Professor Pyg

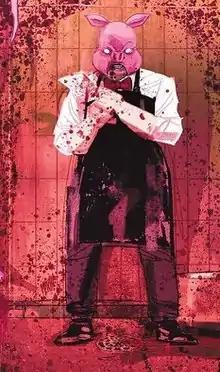
Professor Pyg as he appears on the cover of "Batman" #62 (January 2019). Art by Mitch Gerads.

Professor Pyg is a supervillain who appears in comic books published by DC Comics, commonly as an adversary of the superhero Batman. Pyg was created by Grant Morrison, Andy Kubert, and Frank Quitely and debuted as a corpse in the alternate reality story "Batman" #666 (July 2007) before being introduced as a recurring character in the mainstream DC Universe two years later in "Batman and Robin" #1 (August 2009). Professor Pyg was re-introduced following DC's The New 52 comics relaunch in 2011, appearing throughout the continuity and the subsequent DC Rebirth relaunch that began in 2016.